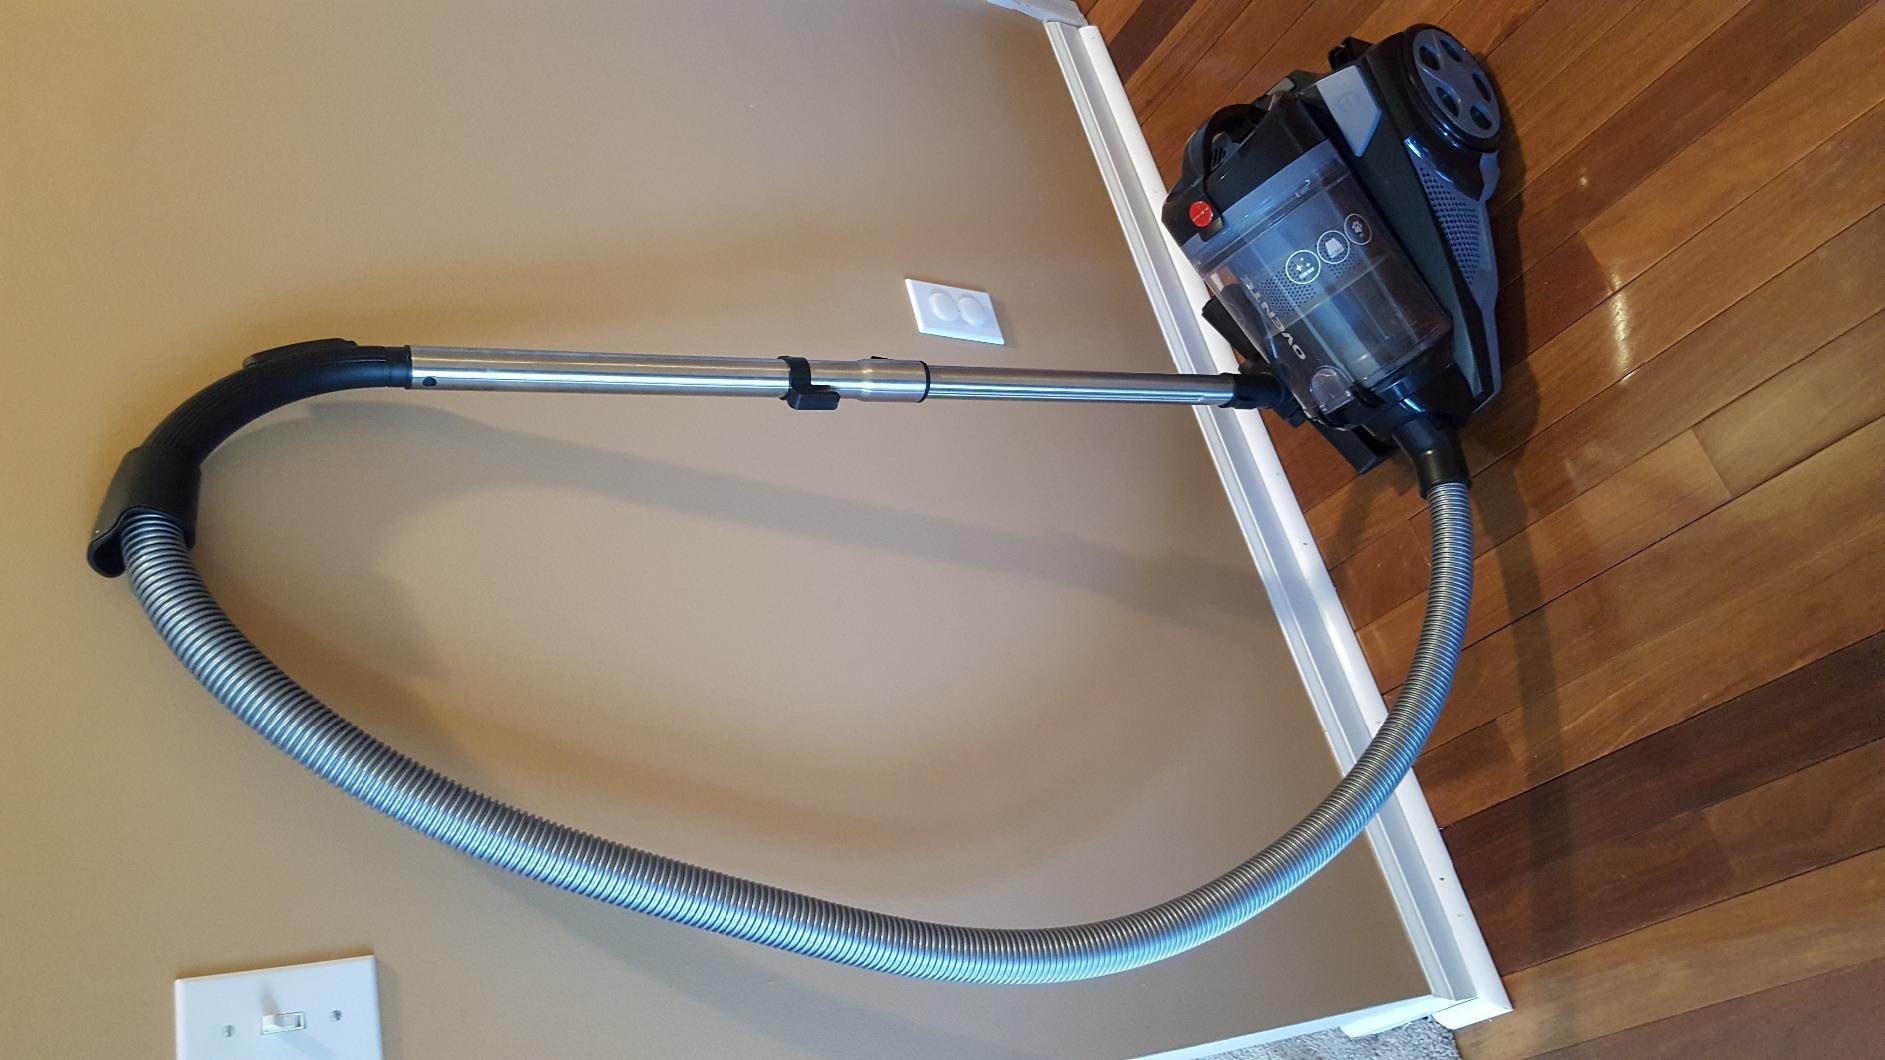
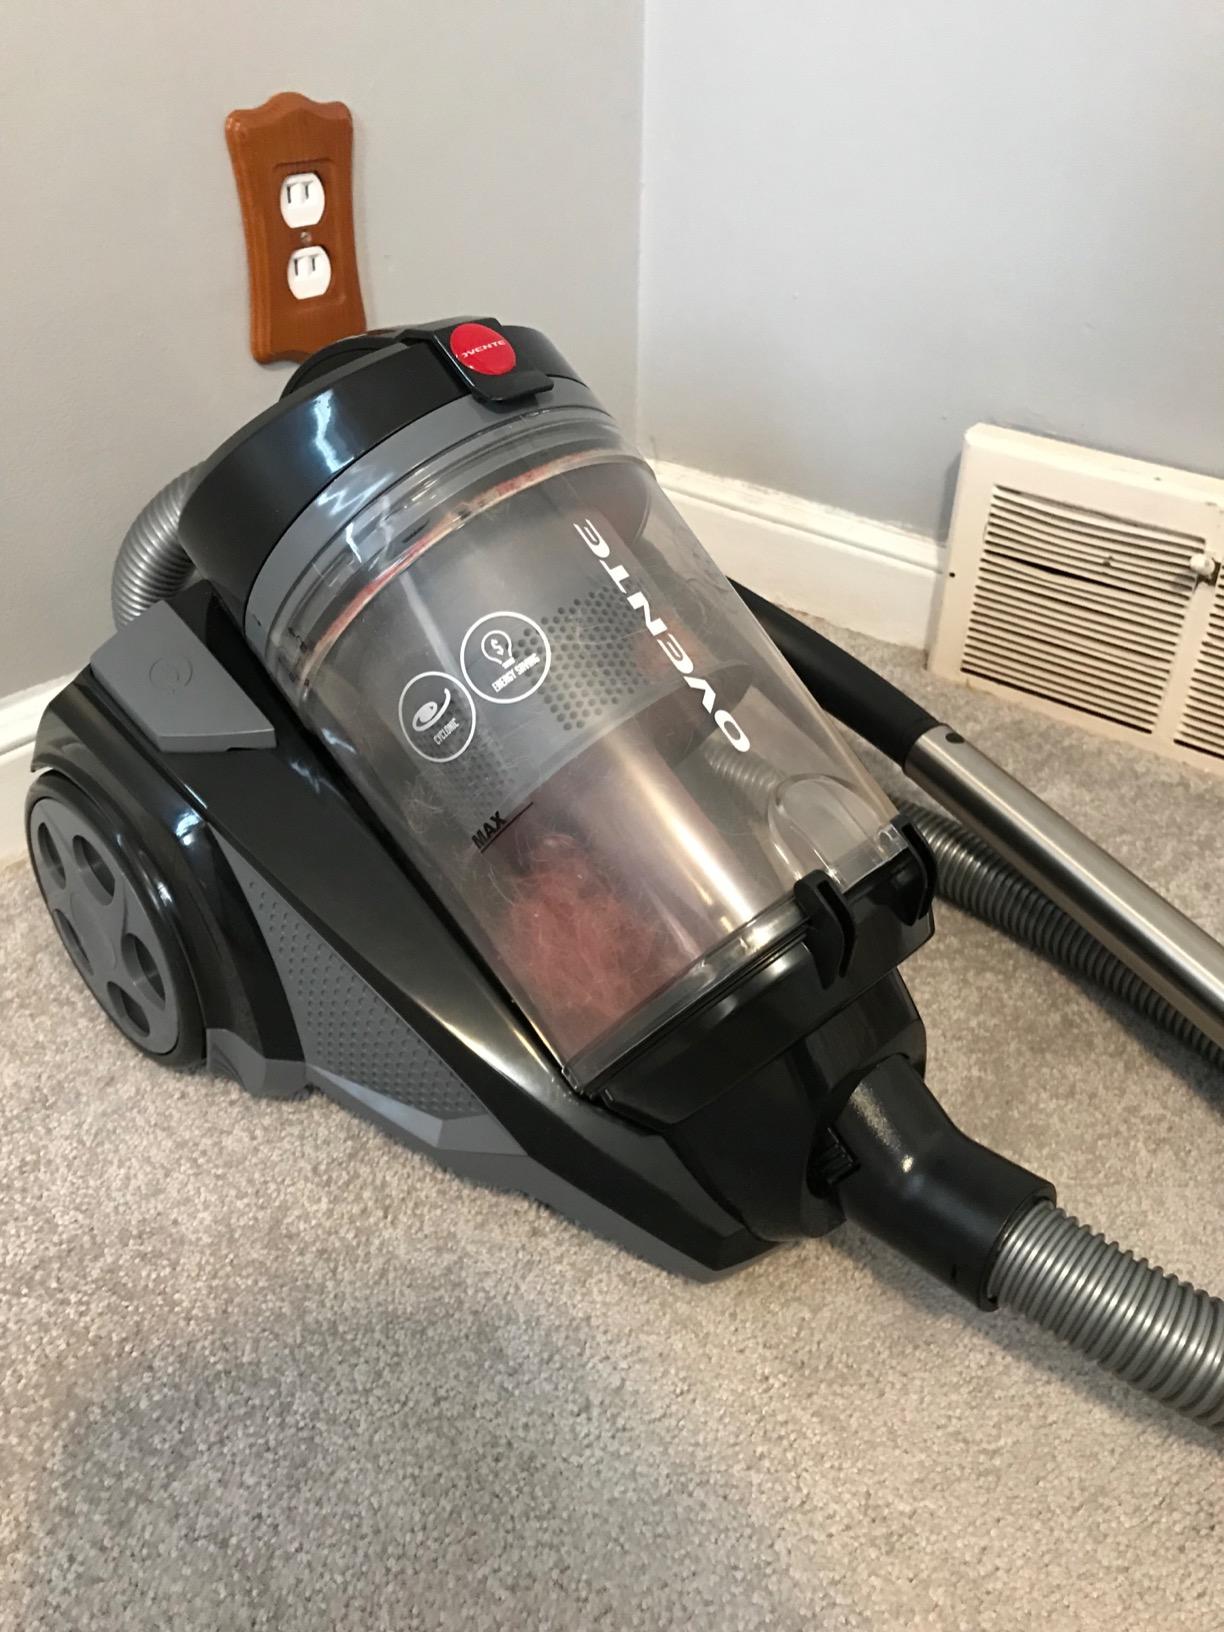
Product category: items_vacuum
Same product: yes